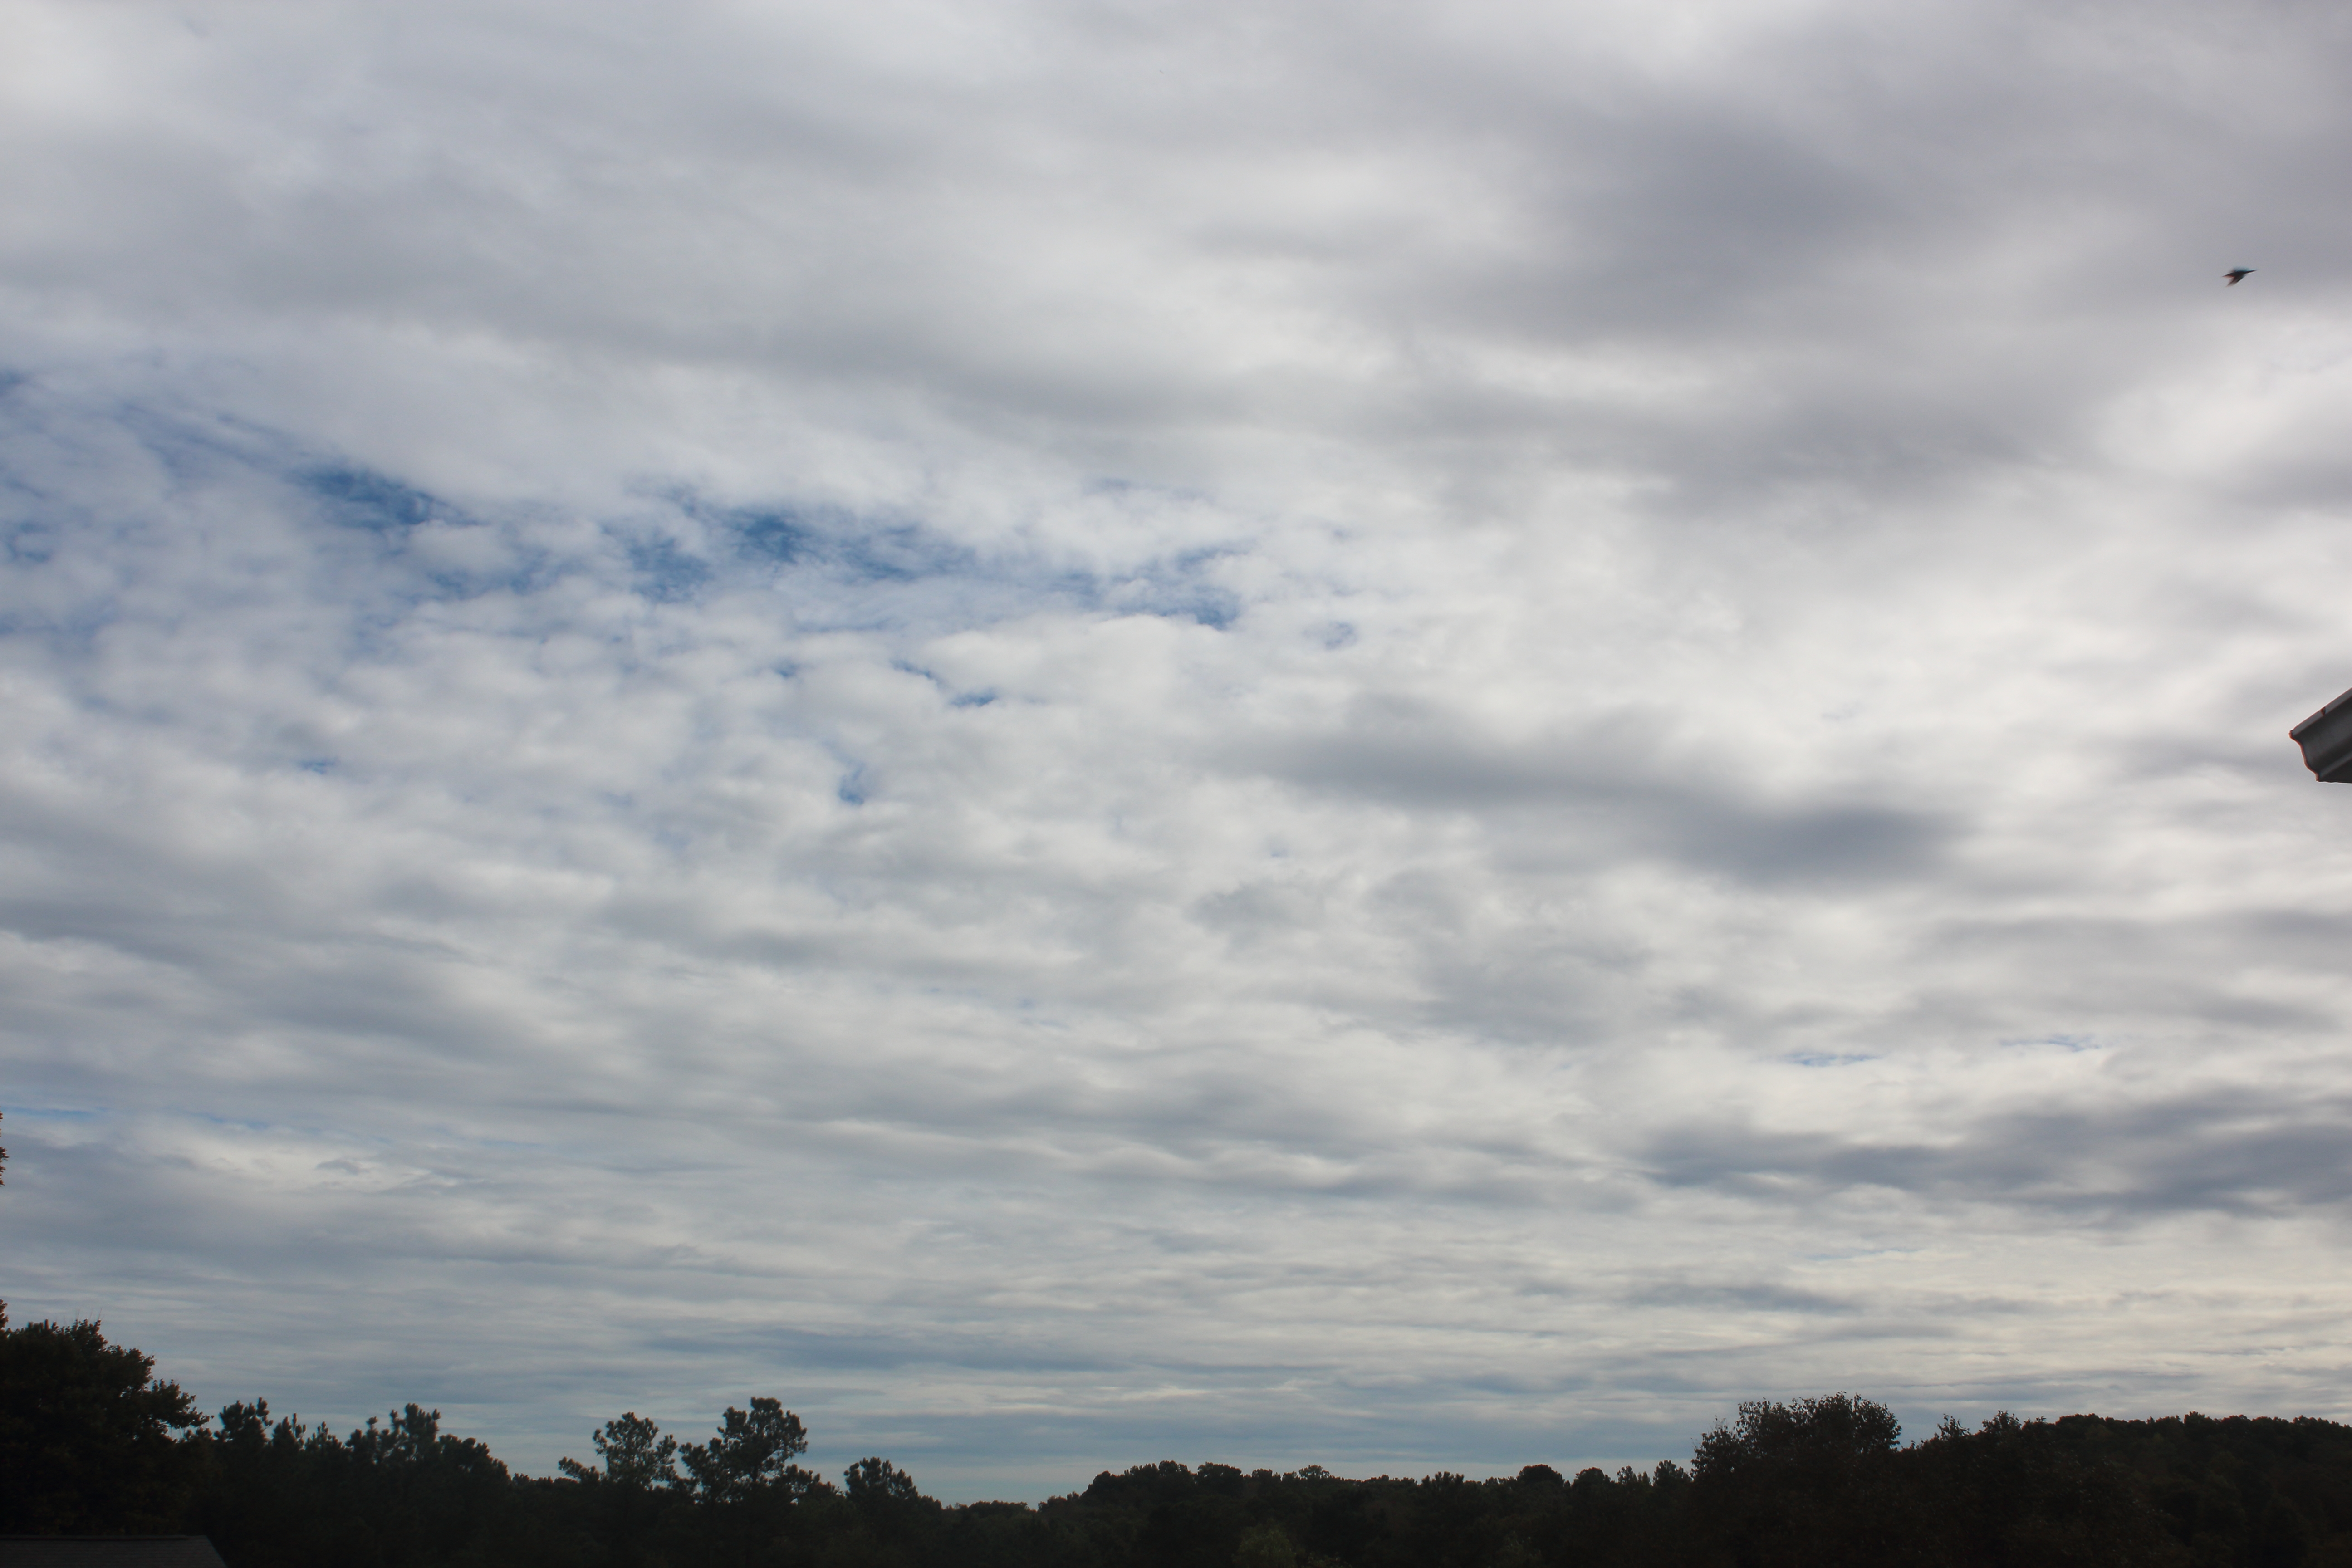
cloudy sky, tree line, sky, cloud, daytime, tree, cumulus, atmosphere, meteorological phenomenon, horizon, landscape, evening, grass